Leopold Janikowski

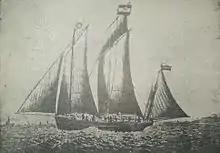
Lucja Malgorzata 1882

They embarked at Le Havre on 13 December 1882 in the sailing vessel "Łucja-Małgorzata" (originally French: "La Lucie Marguerite"), a lugger of 100 tons with a French crew flying the French flag and the Polish colours of the Warsaw Syrena (coat of arms of the city of Warsaw). They sheltered from a storm for a few days in the English port of Falmouth, Cornwall from 16 to 20 December 1882.